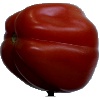
Label: Tomato Heart 1